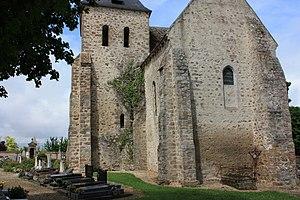
Gumery - Eglise Saint-Sévère Vue de l'Est